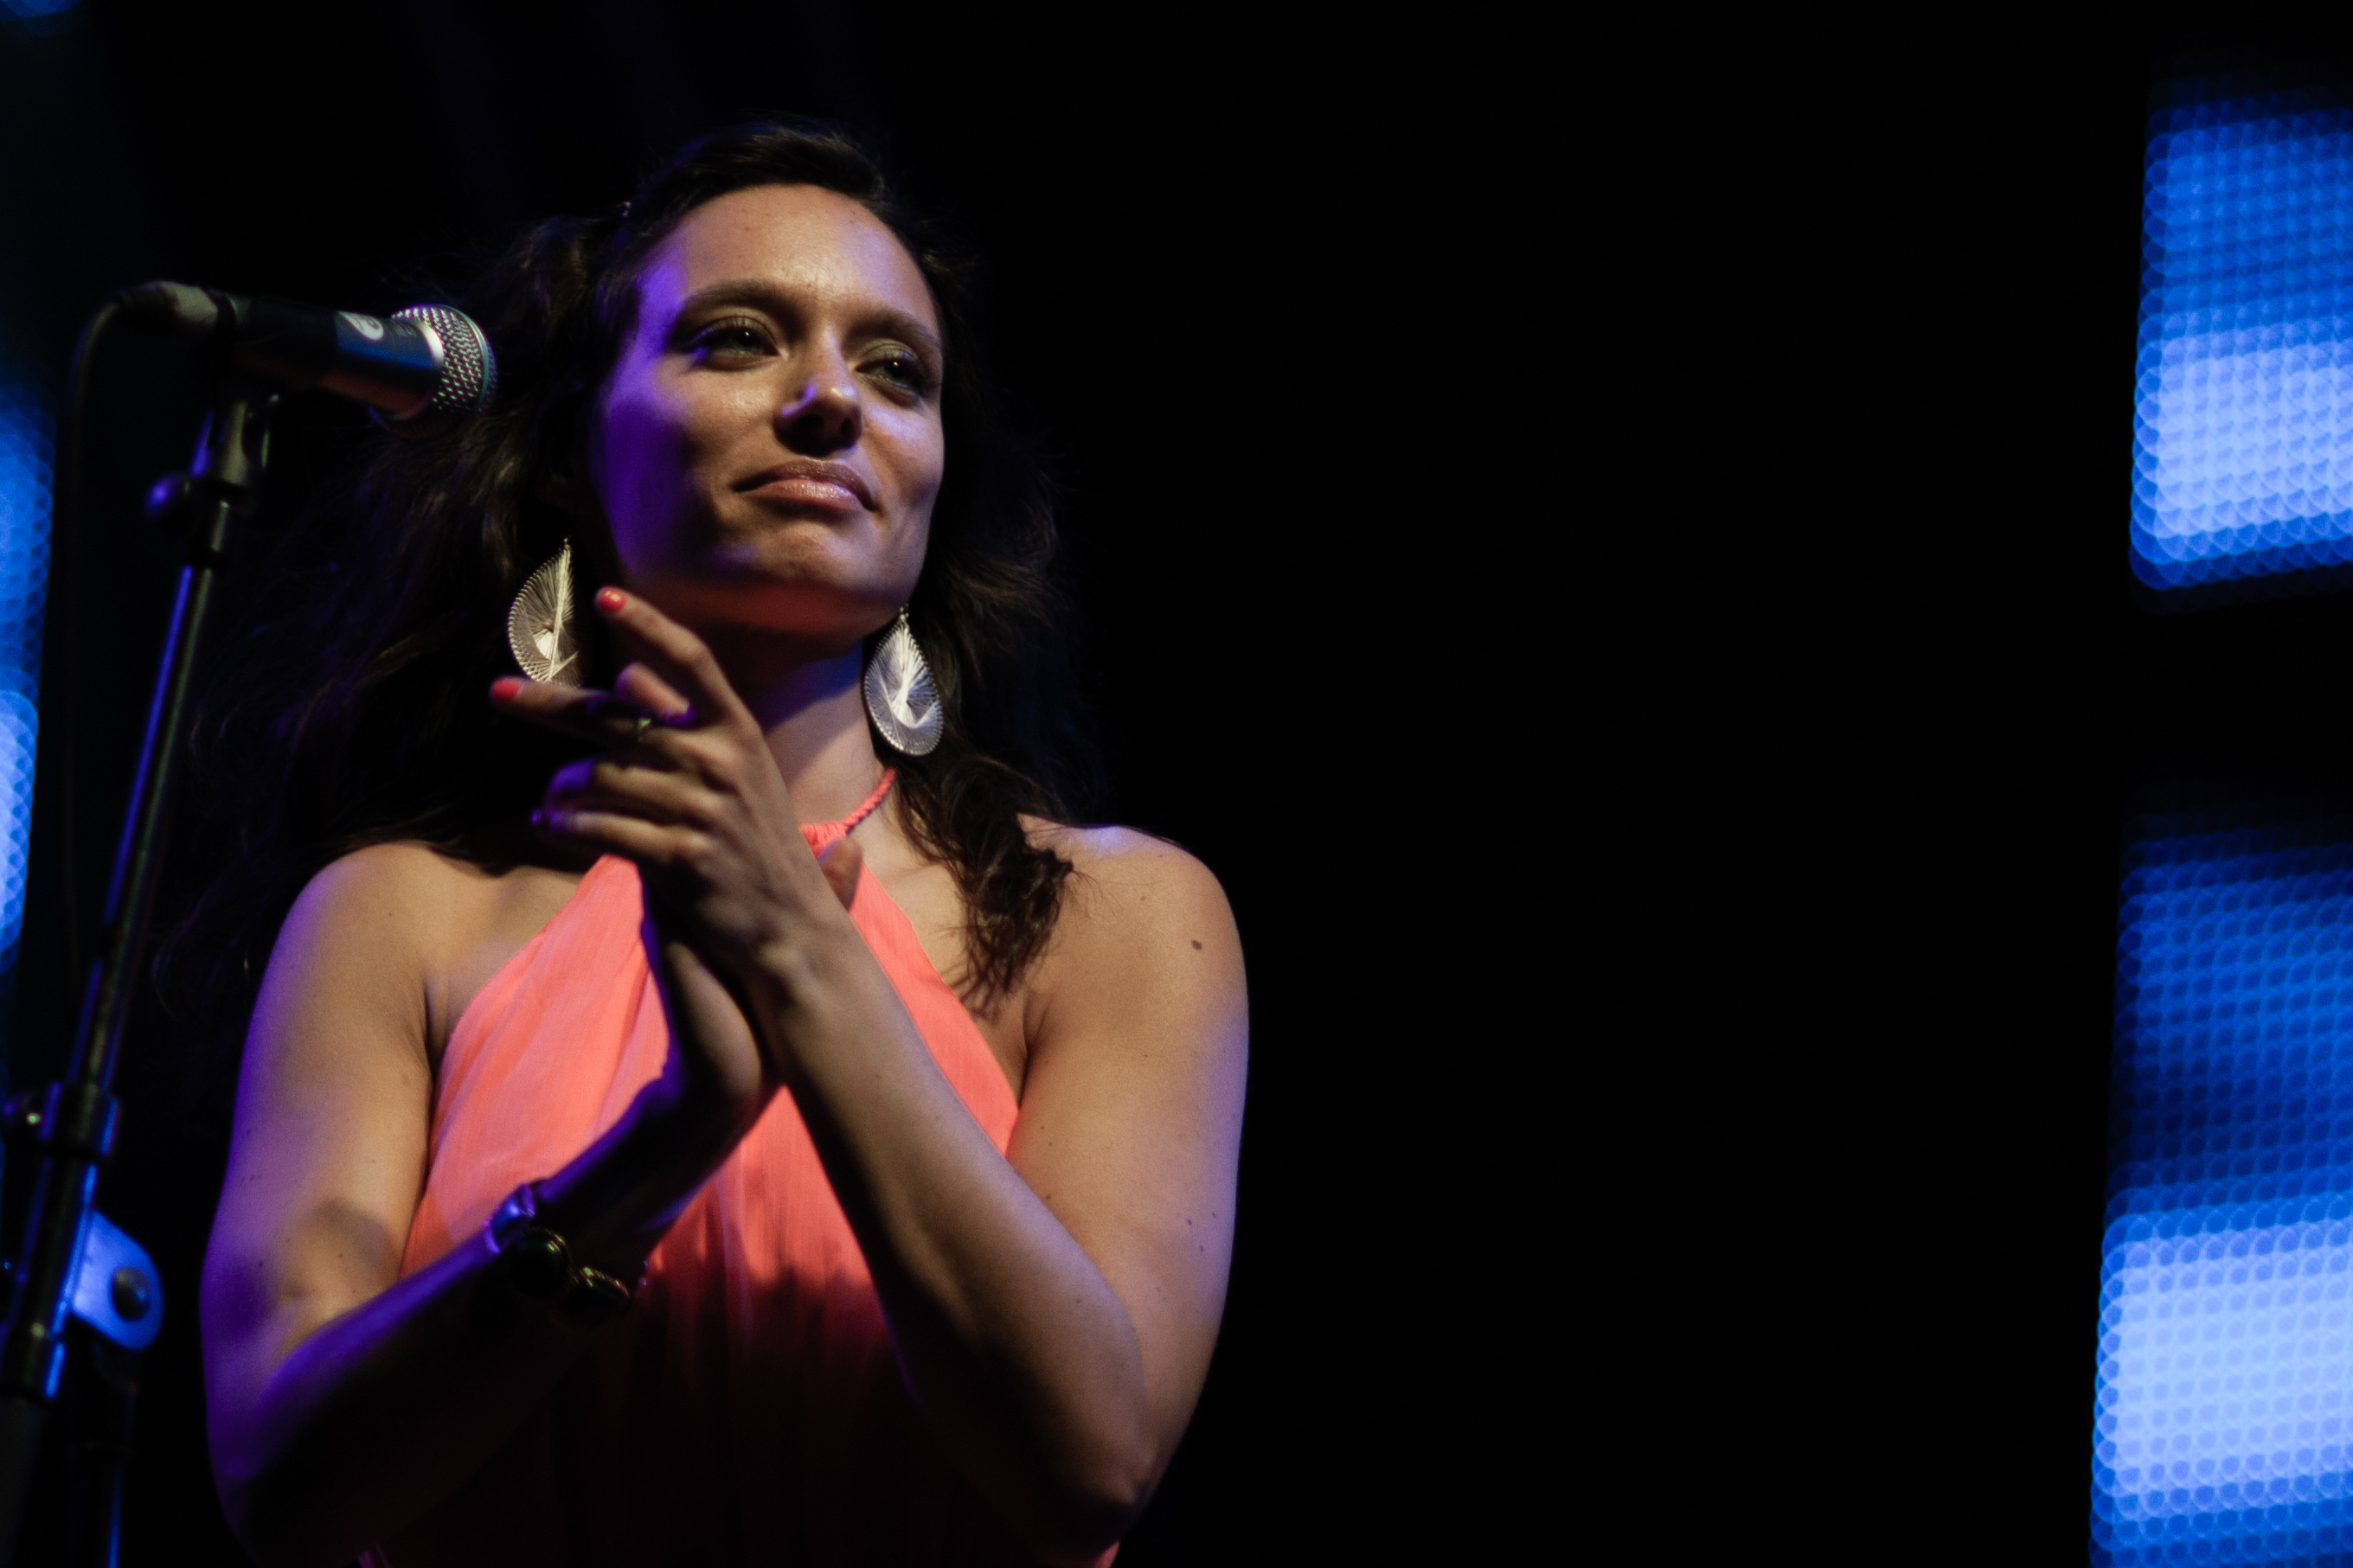
music, concert, live, blue, performance art, stage, brussels, marathon, jazz, bruxelles, 2012, jennifer, scavuzzo, performance, singing, entertainment, nightclub, performing arts, singer songwriter, musical theatre